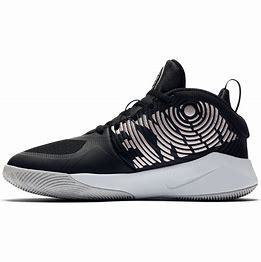
Brand: Nike
Model: Team Hustle D 9